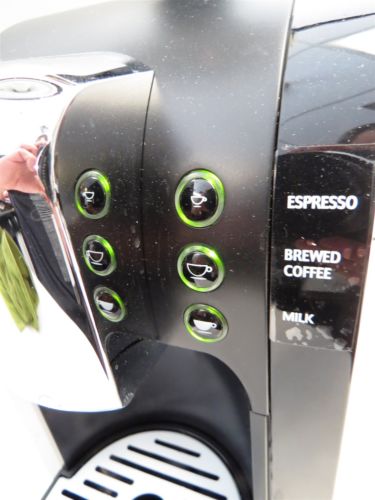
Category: coffee maker